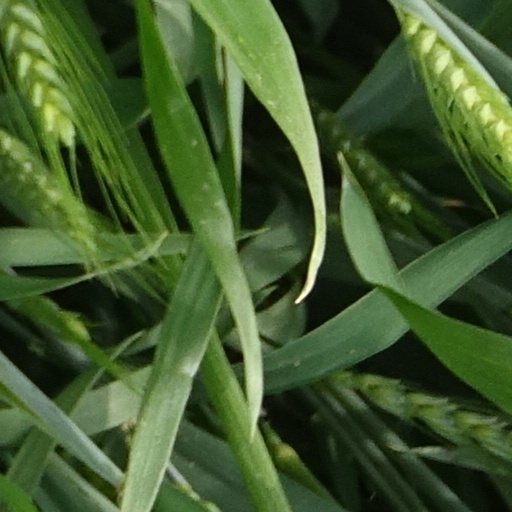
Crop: wheat